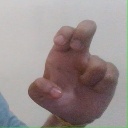
अक्षर: अ